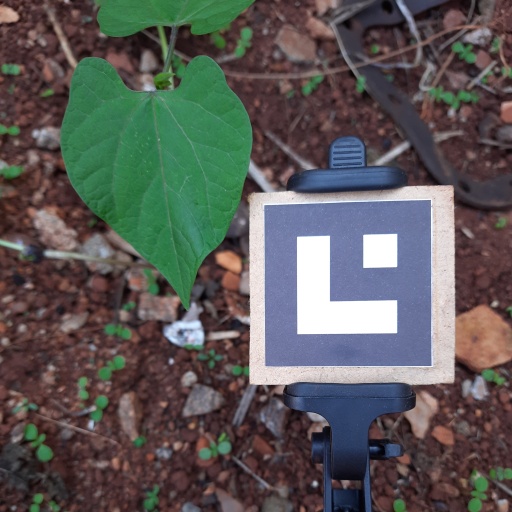
Observations: wavy surface, no eating holes, under shade